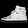
Label: Sneaker